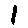
Label: 1